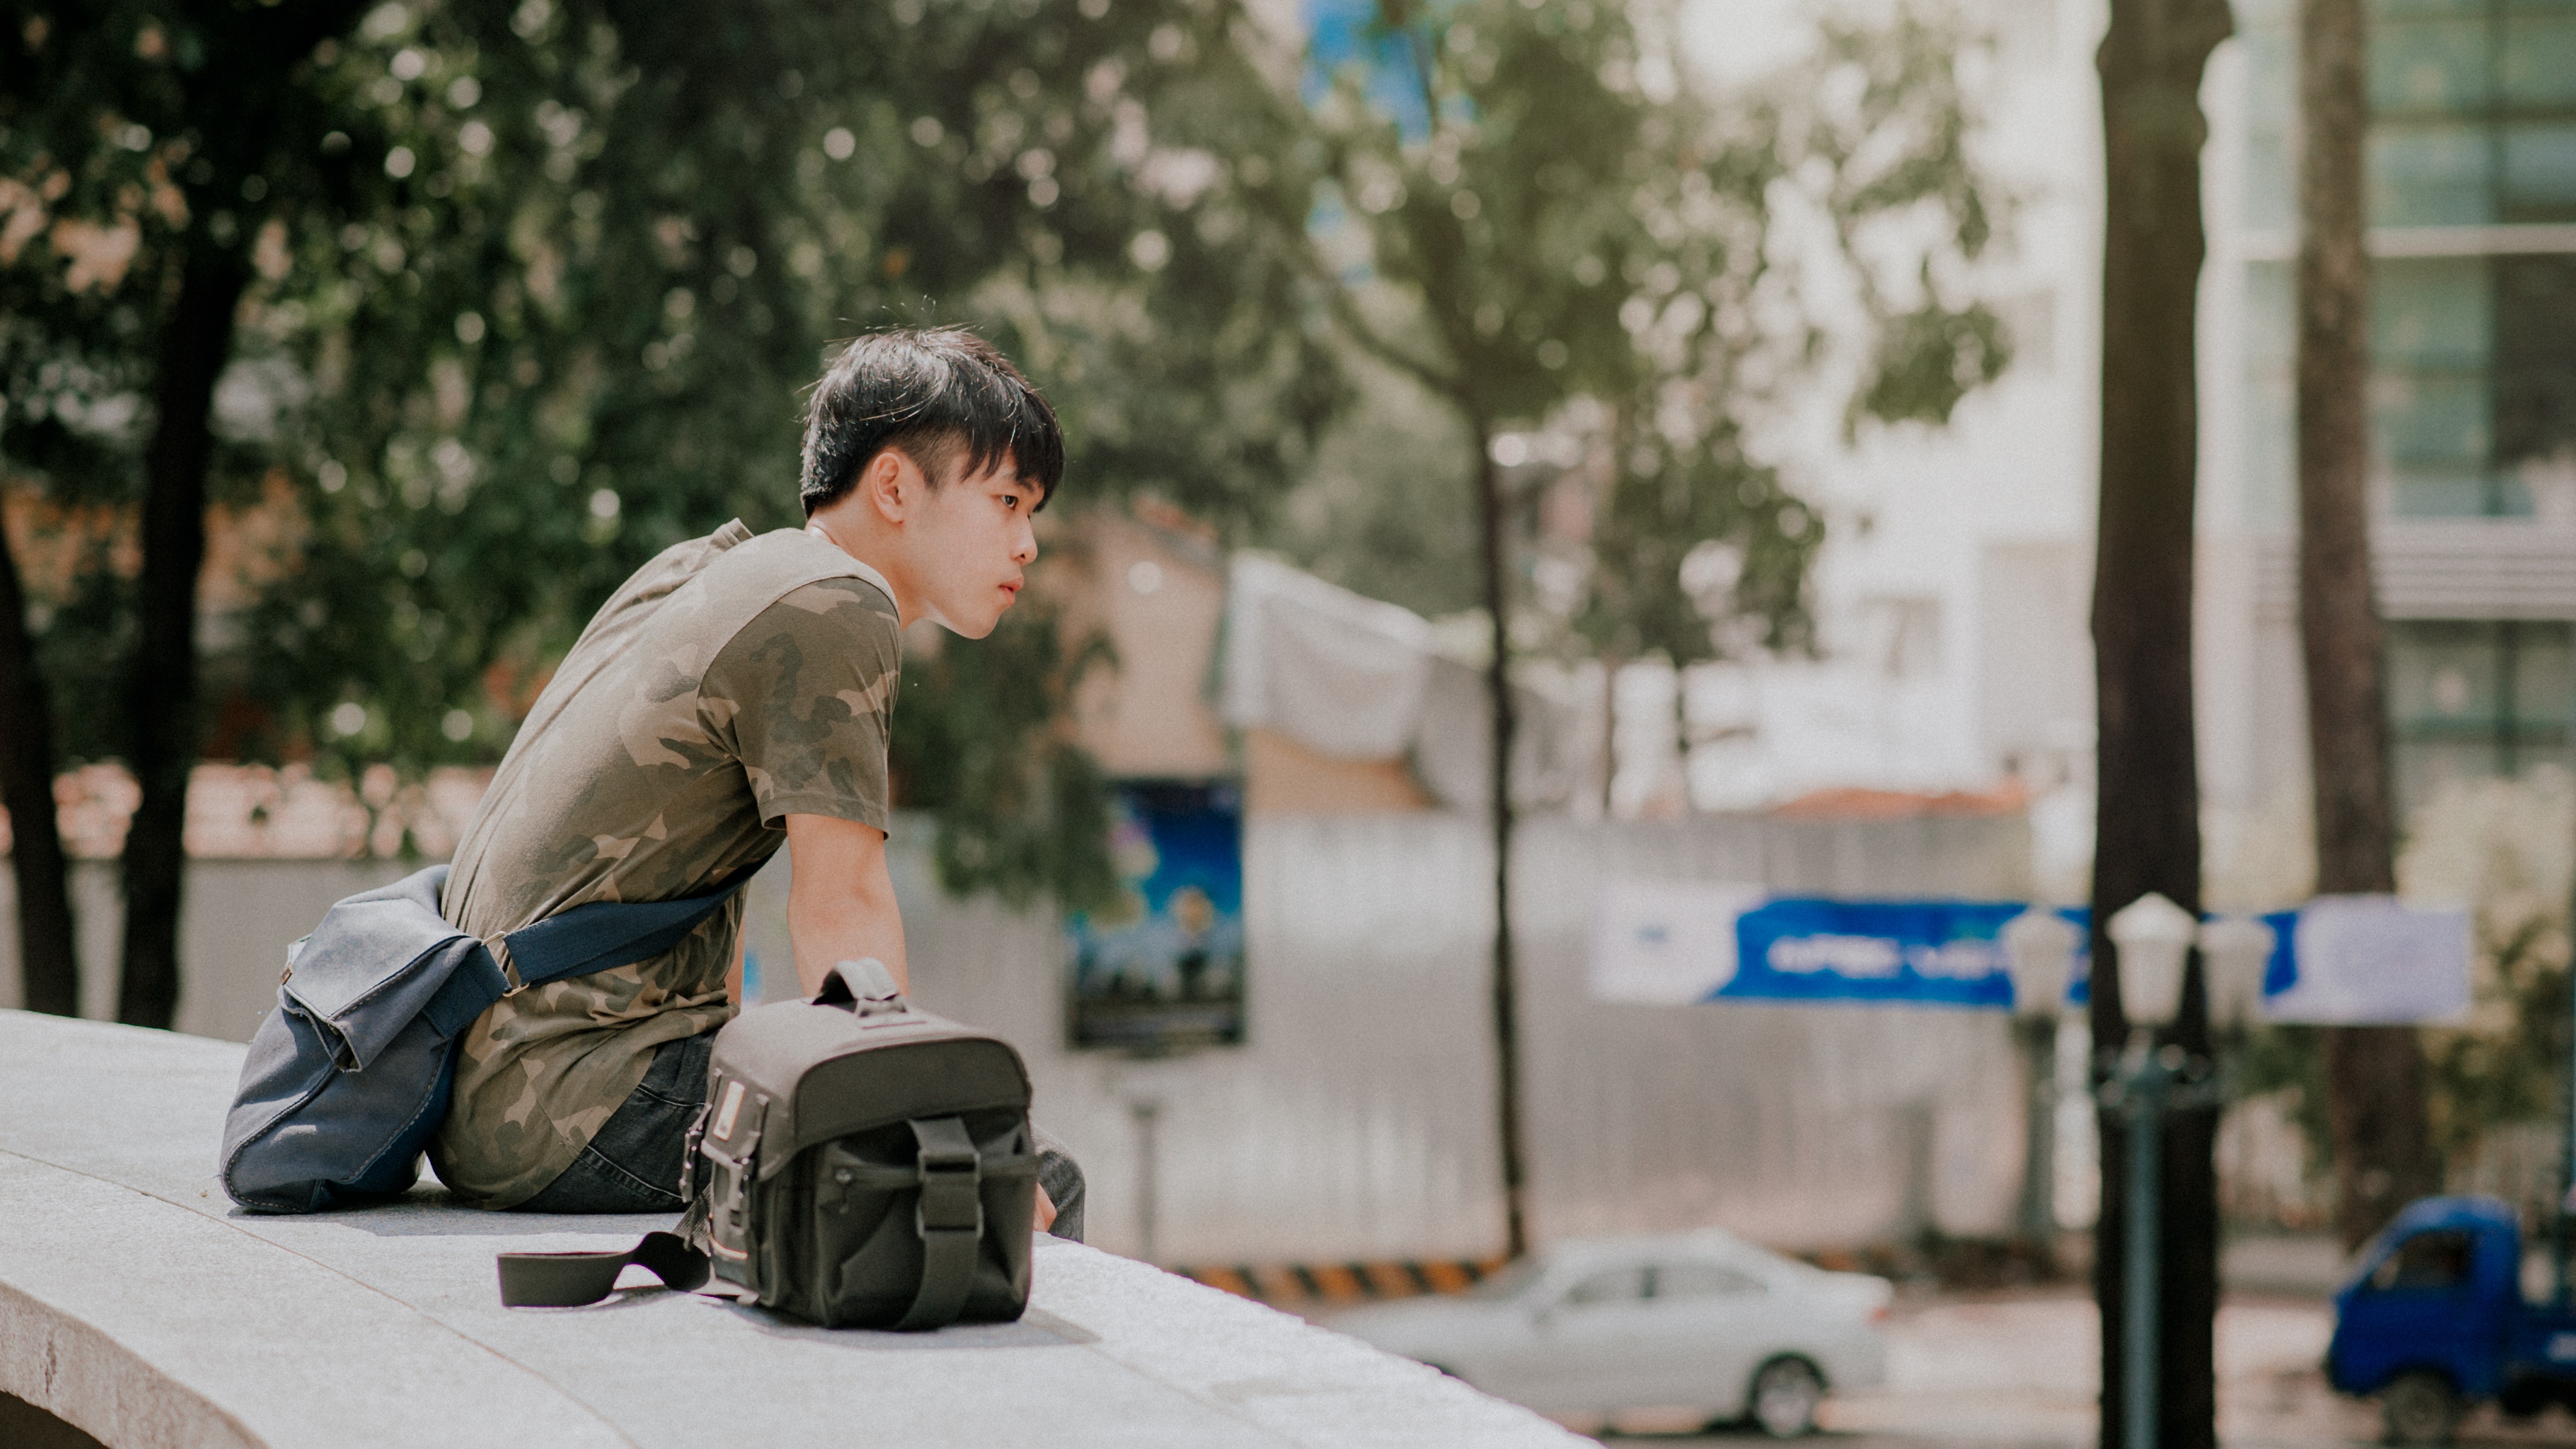
sitting, military, tree, photography, recreation, street, soldier